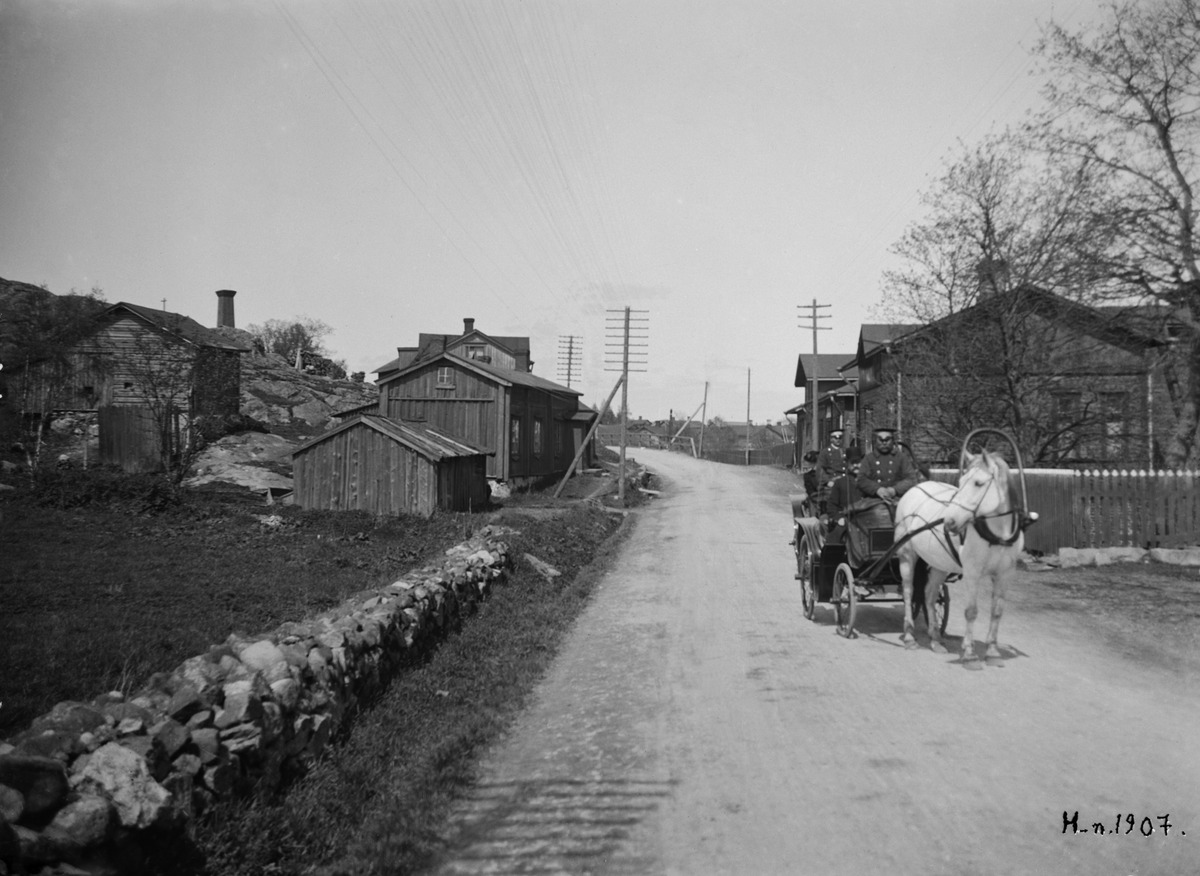
Helsingin Muinaismuistolautakunta  ja valokuvaaja Signe Brander "sunnuntairetkellä" katsastamassa kuvauskohteita Vanhassakaupungissa Itäisellä Viertotiellä (Hämeentie 166, 165
sisällön kuvaus: Helsingin Muinaismuistolautakunta  ja valokuvaaja Signe Brander "sunnuntairetkellä" katsastamassa kuvauskohteita Vanhassakaupungissa Itäisellä Viertotiellä (Hämeentie 166, 165.). mustavalkoinen
Kuvaaja: Hausen, Reinhold, valokuvaaja
Ajankohta: kuvausaika 1907
Paikka: Suomi, Uusimaa, Helsinki, Vanhakaupunki Helsinki, Hämeentie 166, 165
Aiheet: Helsingin kaupunki. Helsingin Muinaismuistolautakunta, hevosajoneuvot, vossikat, liikenne, aidat kiviaidat, museot, valokuvaus